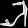
Label: Sandal